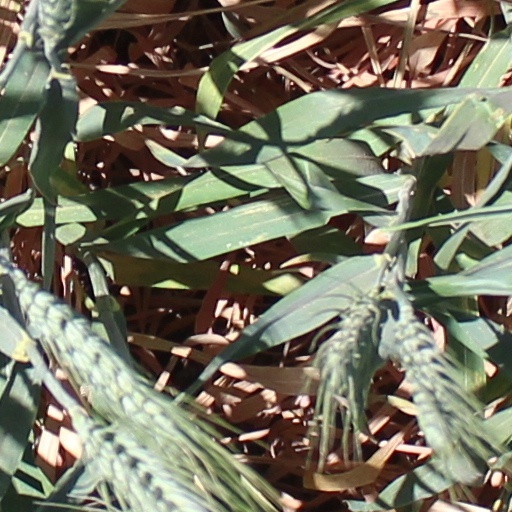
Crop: wheat